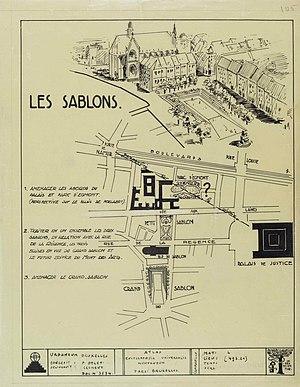
Encyclopedia Universalis Mundaneum
Le Mundaneum, ouvert au public depuis 1998, est un centre d'archives de la Communauté française de Belgique et un espace d'expositions temporaires situé, depuis 1992, à Mons, dans la province de Hainaut en Belgique.
Le Sablon est un quartier situé dans le centre historique de Bruxelles qui comprend le Petit Sablon et son square, l'église Notre-Dame, la place du Grand Sablon ainsi que les rues avoisinantes.